Gulf War

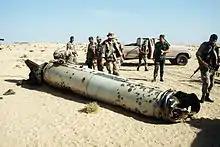
Military personnel examine the remains of a Scud.

Over 1,000 Kuwaiti civilians were killed by Iraqis. More than 600 Kuwaitis went missing during Iraq's occupation, and approximately 375 remains were found in mass graves in Iraq. The increased importance of air attacks from both coalition warplanes and cruise missiles led to controversy over the number of civilian deaths caused during Desert Storm's initial stages. Within Desert Storm's first 24 hours, more than 1,000 sorties were flown, many against targets in Baghdad. The city was the target of heavy bombing, as it was the seat of power for Saddam and the Iraqi forces' command and control. This ultimately led to civilian casualties.